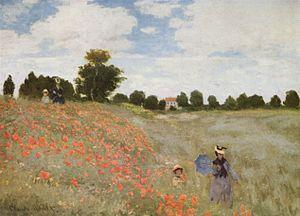
Cette liste rassemble les 165 œuvres présentées à la Première exposition dites des peintres impressionnistes tenue du 15 avril au 15 mai 1874 à Paris au 35, boulevard des Capucines, dans les anciens ateliers de Nadar. Elles sont classées selon l'ordre alphabétique des peintres qui correspond aussi au classement des œuvres par numéros croissants du catalogue. On y retrouve de très nombreux artistes vus aujourd'hui comme non impressionnistes, mais aussi des artistes qui étaient importants à l'époque de la lutte pour une peinture différente, comme Zacharie Astruc, et qui ont été oubliés par la suite, leurs œuvres étant parfois beaucoup plus difficiles à trouver que celle des grands maitres comme Auguste Renoir, Claude Monet, Alfred Sisley ou Camille Pissaro. Les moins connus sont regroupés sous le terme « petits-maîtres », ce qui constitue une grave injustice selon Gérald Schurr :
Le Coquelicot est une espèce de plantes dicotylédones de la famille des Papaveraceae, originaire d'Eurasie.